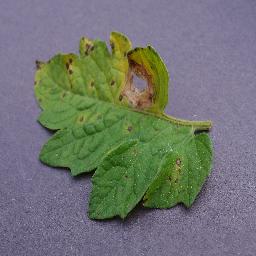
Label: Tomato___Septoria_leaf_spot